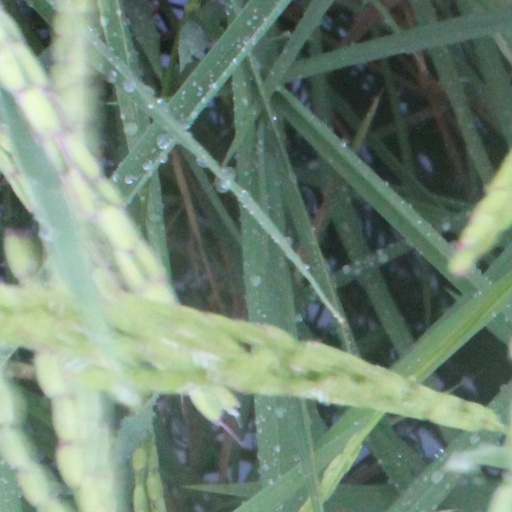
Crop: rice